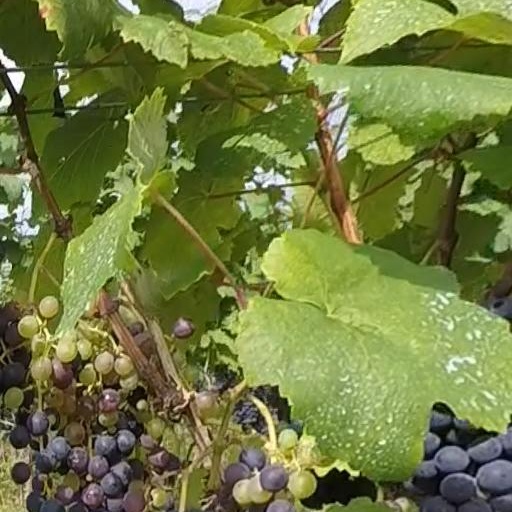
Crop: grape